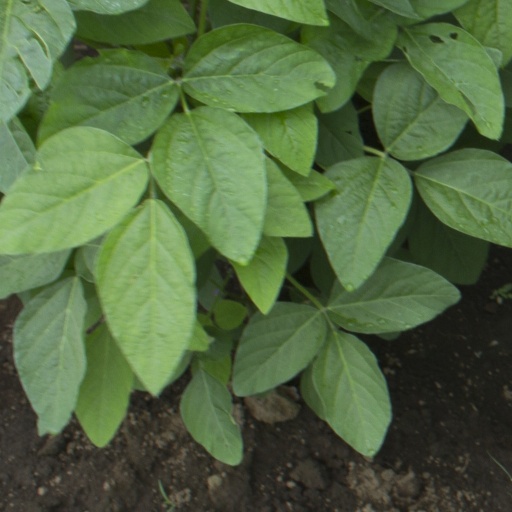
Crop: soybean